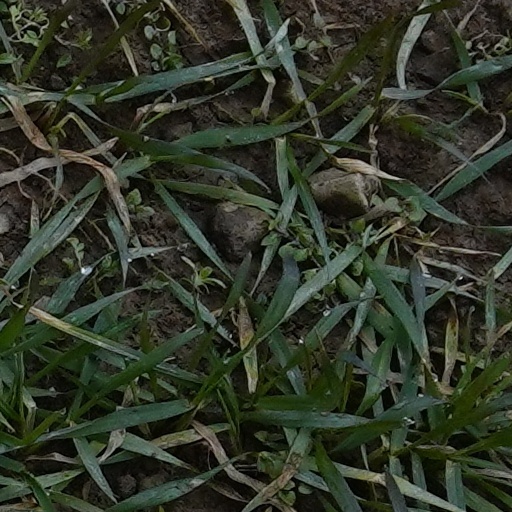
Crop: wheat